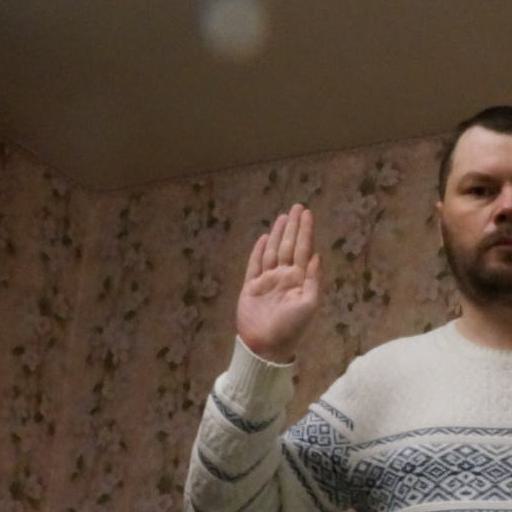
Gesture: stop